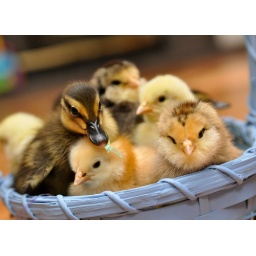
87/365 - Don't put all your chicks or ducks in one basket